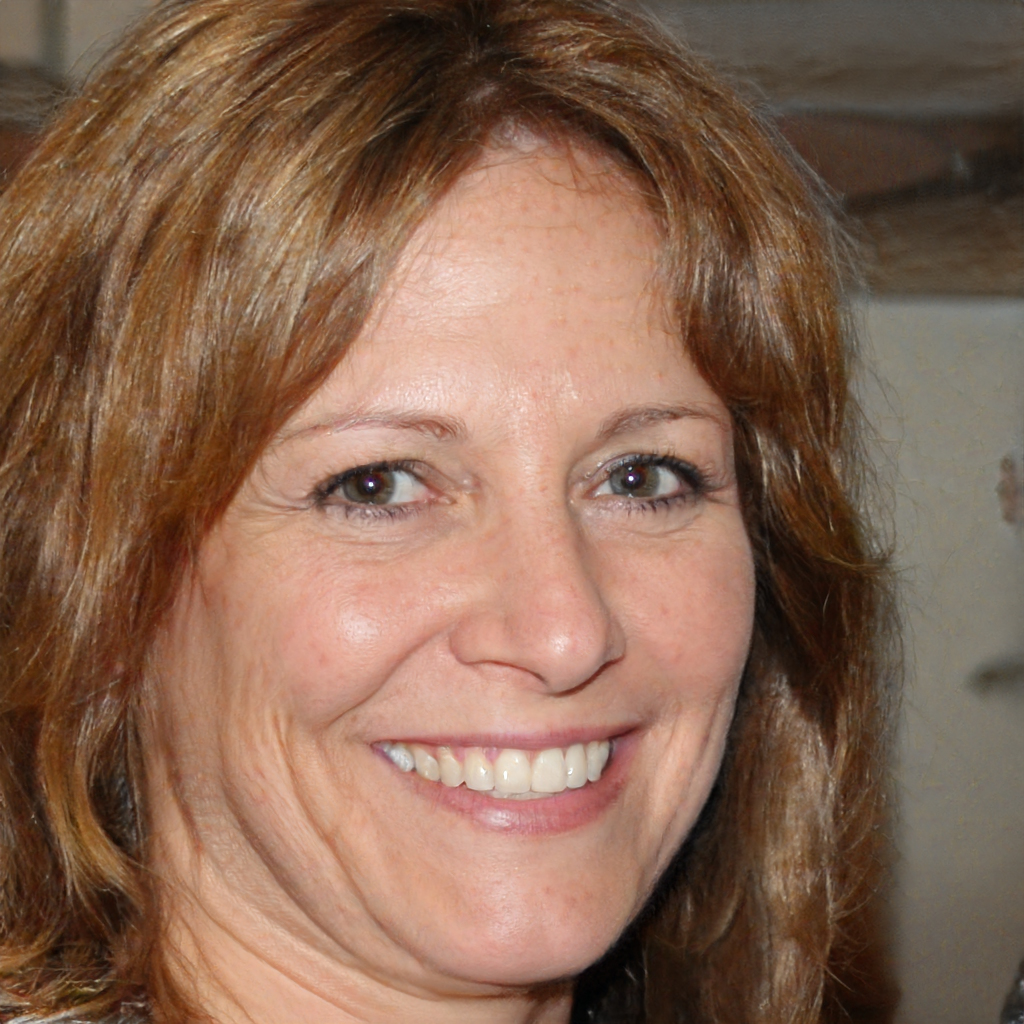
Label: Colored